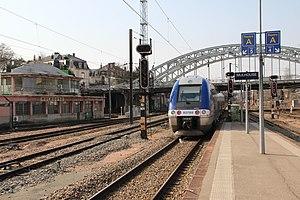
Rame automotrice hybride bi-mode bi-courant B 82500 numéro 82788 quittant la gare de Mulhouse-Ville depuis la voie 5. Sur la gauche, le poste d'aiguillage près de la gare. En arrière-plan le Pont d'Altkirch.
La gare de Mulhouse-Ville, aussi appelée Gare Centrale [de Mulhouse], est une gare ferroviaire française située à proximité du centre-ville de Mulhouse, sous-préfecture du département du Haut-Rhin, en région Grand Est.